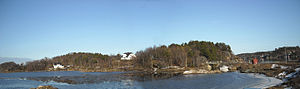
Buøya
Buøya